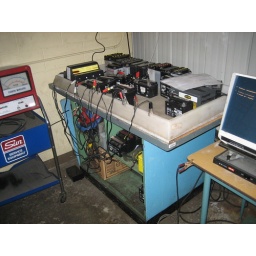
Battery table in motorcycle area with white stains on the ground.